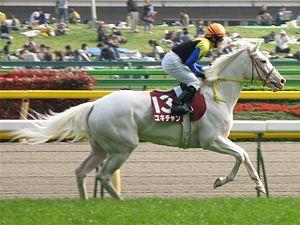
La robe blanche du cheval est, dans le domaine de l'hippologie, une couleur de robe d'un cheval, caractérisée par un pelage complètement blanc sans aucune tache ou marque, une peau rose ou avec de petites tâches noires, et des yeux bleus ou foncés. Les généticiens, notamment américains, avancent plusieurs explications au sujet de l'origine de la robe blanche chez les chevaux. Une mutation responsable sur un gène, nommée « W », a été identifiée. La robe blanche est extrêmement rare, et peut apparaître spontanément chez un poulain issu d'une population de chevaux normalement colorés. Une race chevaline est exclusivement sélectionnée sur cette couleur, le Camarillo white. La robe blanche peut être obtenue par le croisement de deux chevaux overo entre eux, mais est alors associée à une maladie génétique grave, le syndrome du poulain blanc, qui entraîne la mort du poulain quelques heures après sa naissance.